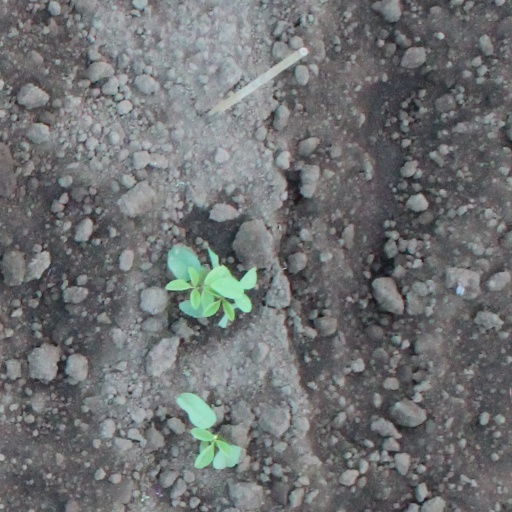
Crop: soybean